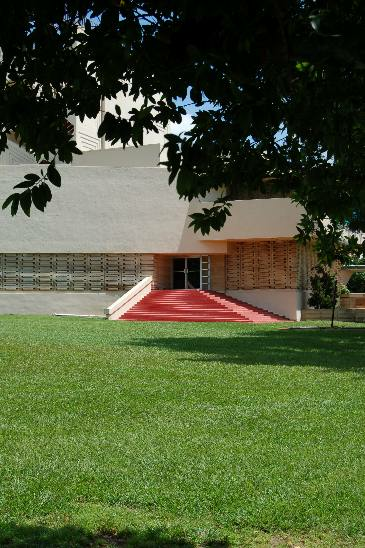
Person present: No